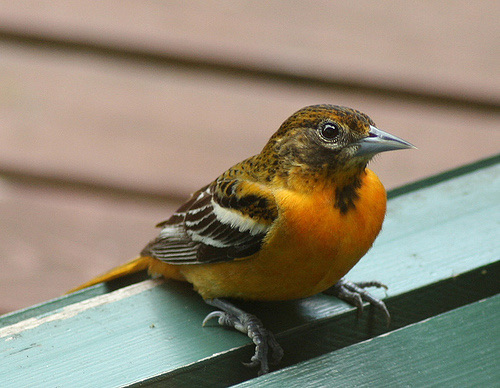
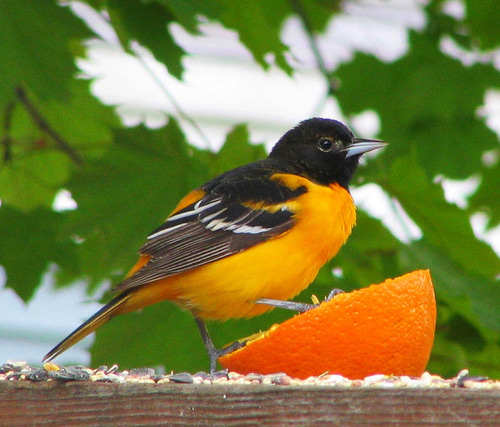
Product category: misc
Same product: yes